Graylands Copse

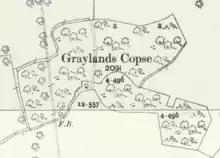
Map of Graylands Copse c.1914

A small pit exists in the opposing south-eastern corner, possibly a man-made quarry feature typical of woodland in the area. One former footpath and one track run through Graylands Copse in a north–south direction, neither are maintained or easily accessible.